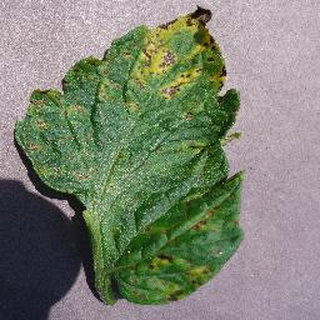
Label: tomato_septoria_leaf_spot